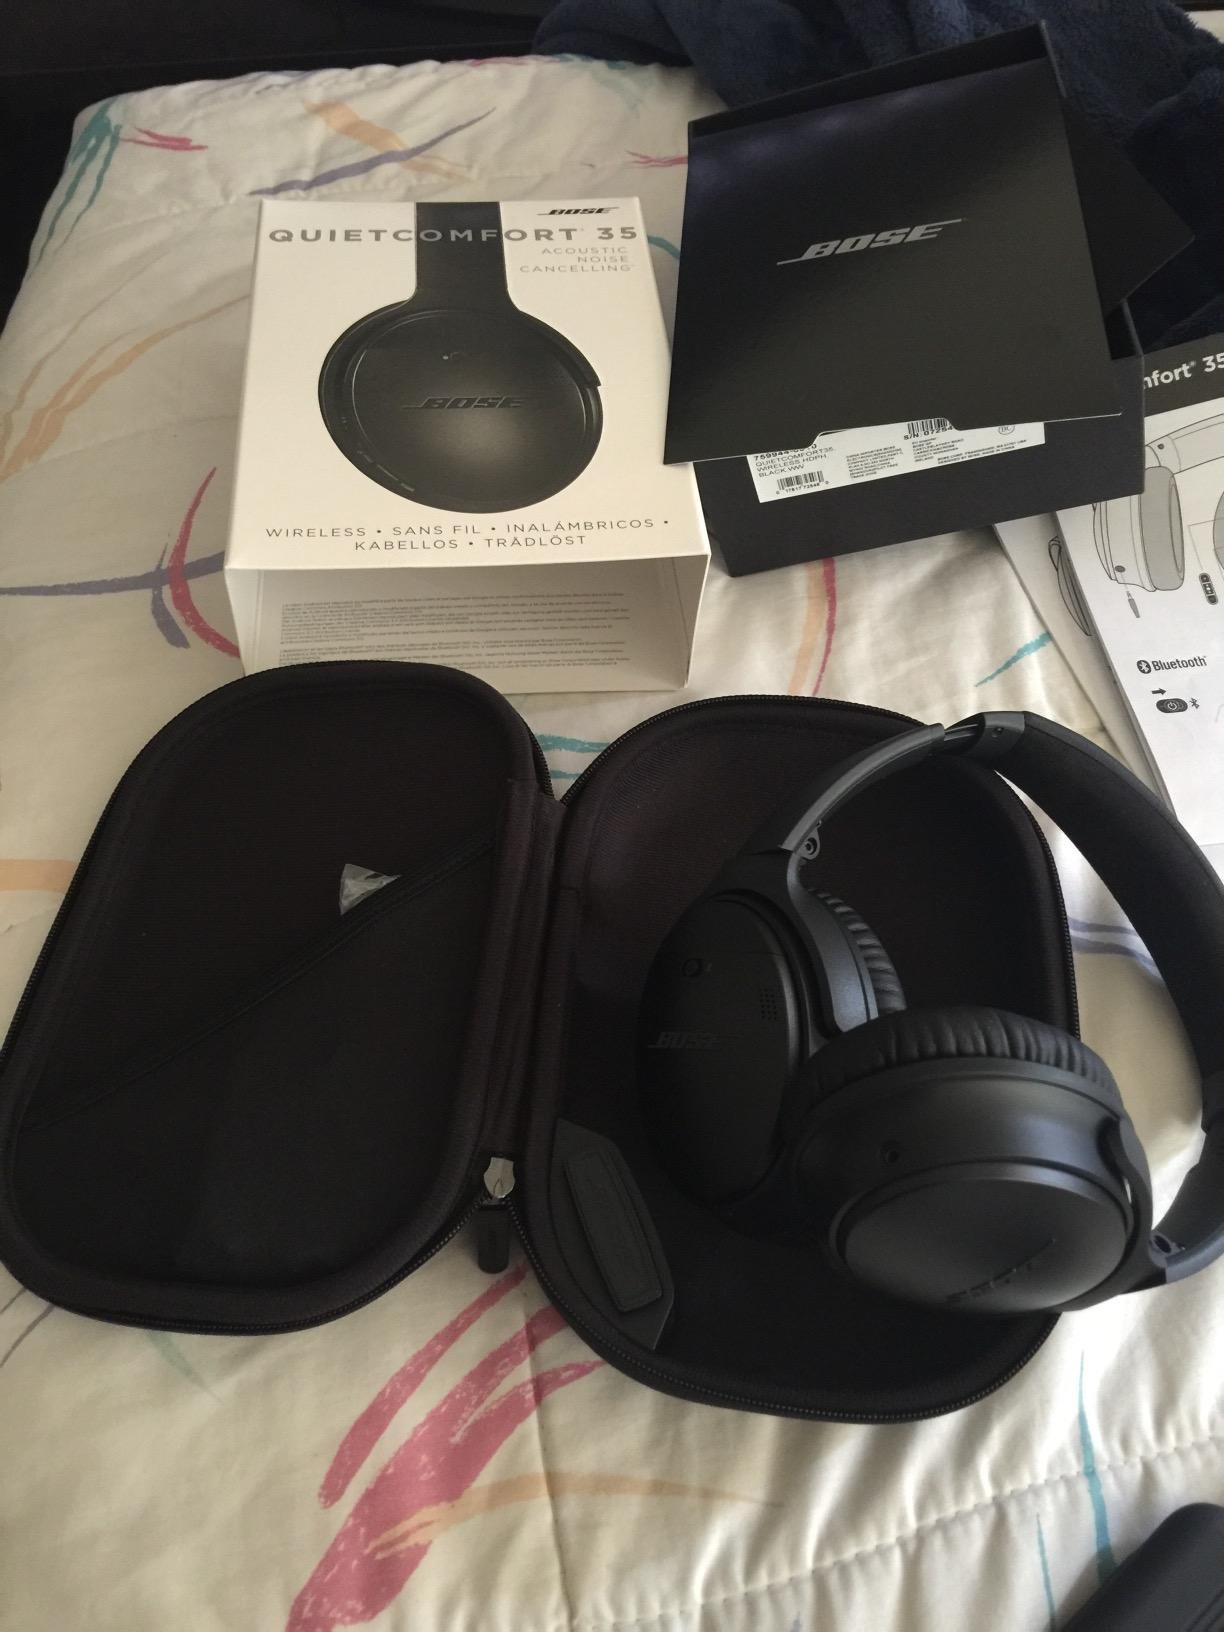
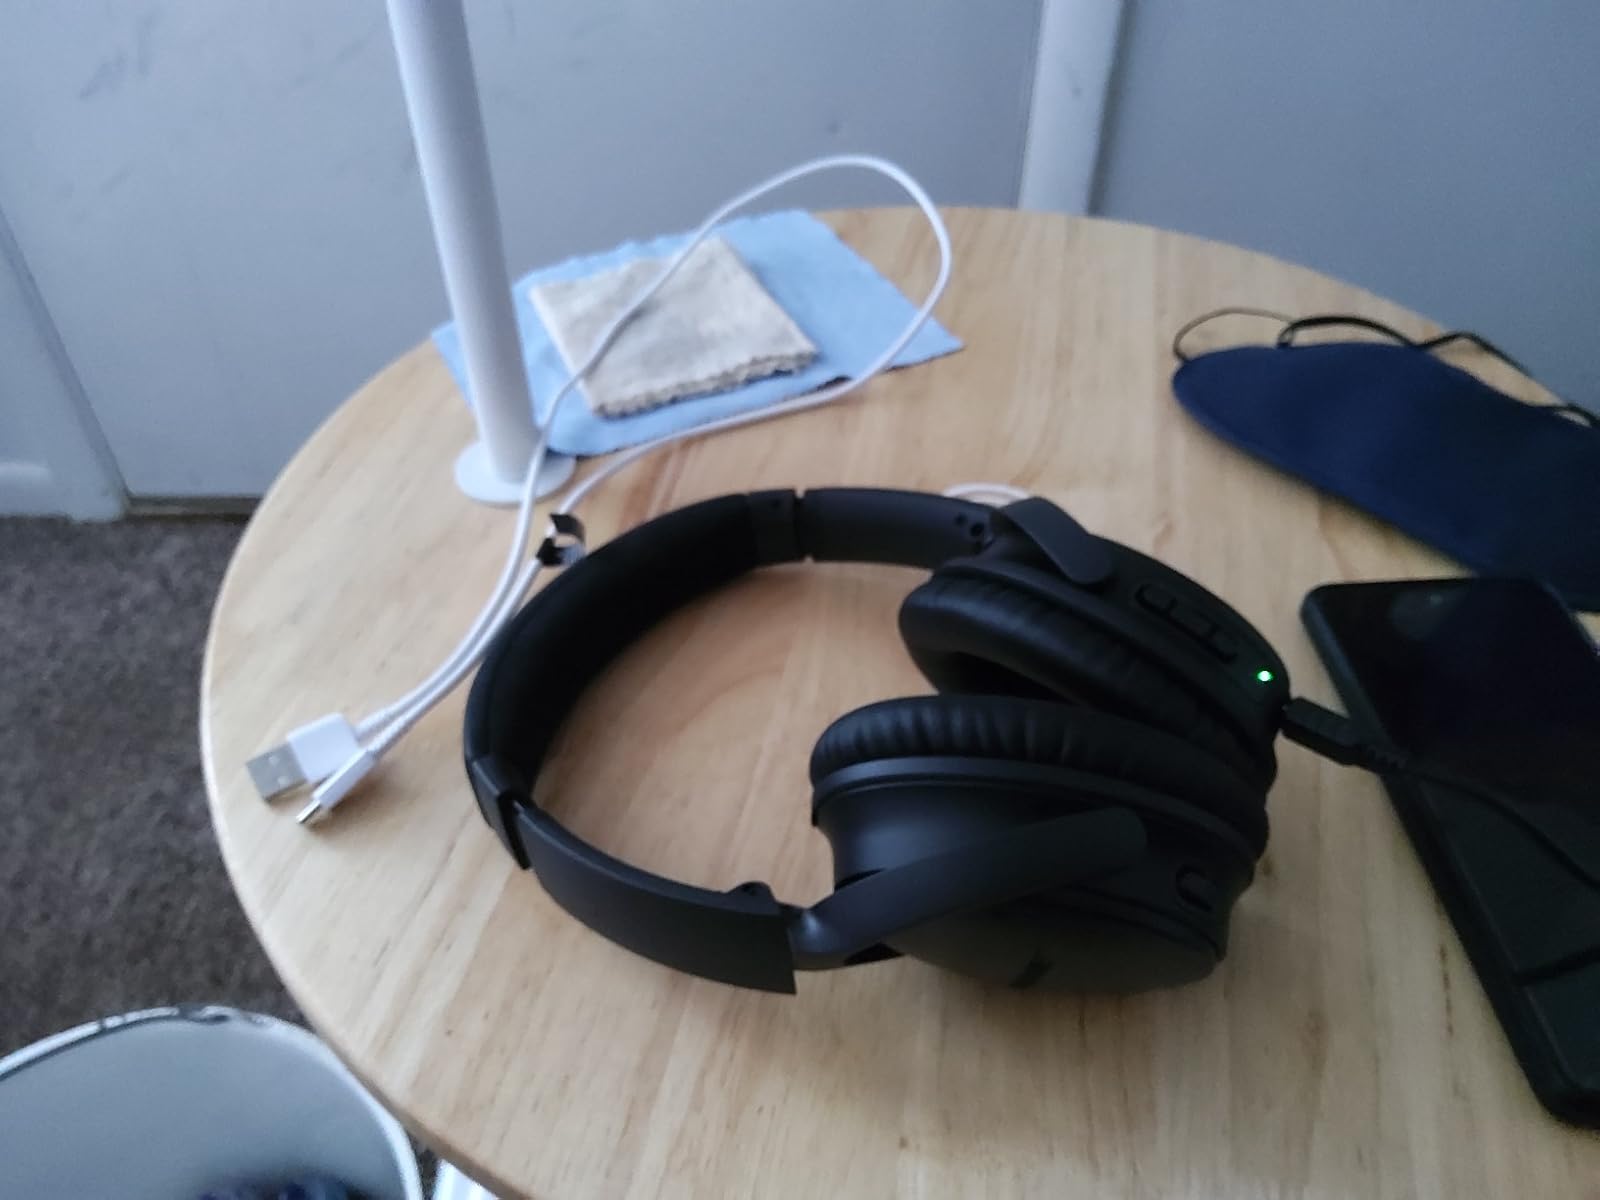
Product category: headphones
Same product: yes